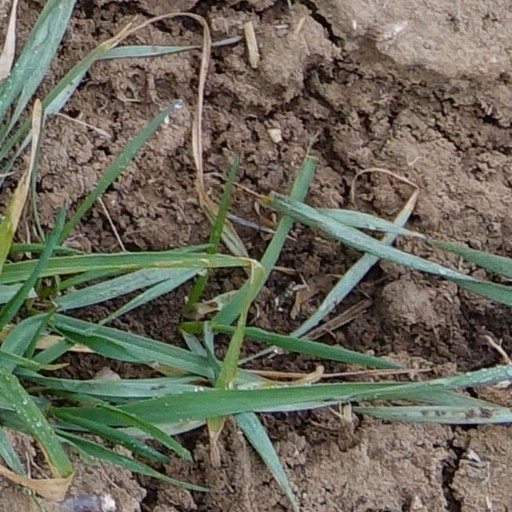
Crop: wheat